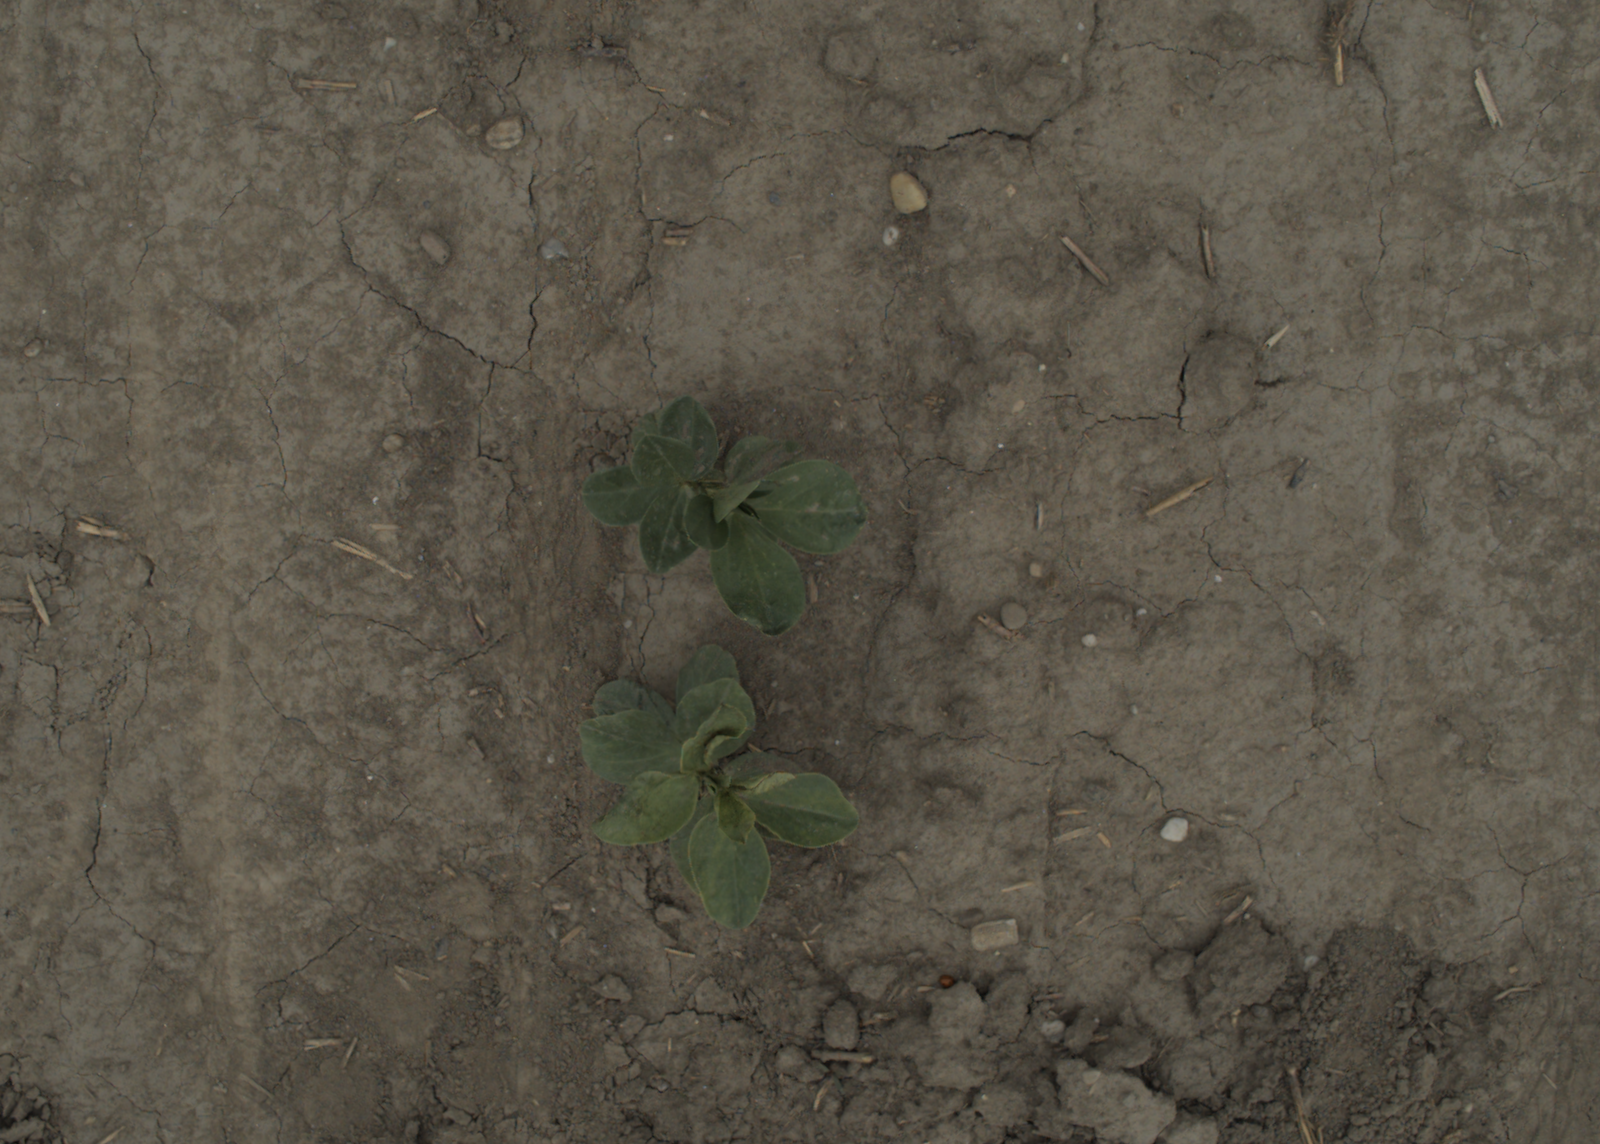
Capture date: 05.07.2021 13:28:18
Weather: cloudy
Wind: medium
Seeding date: 08.06.2021
Plant canopy height (mm): 961